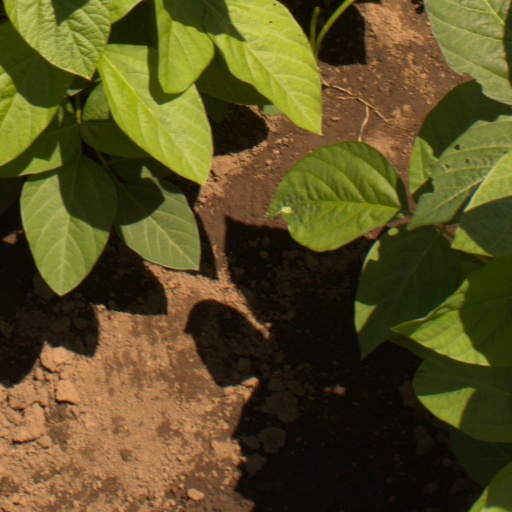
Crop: soybean